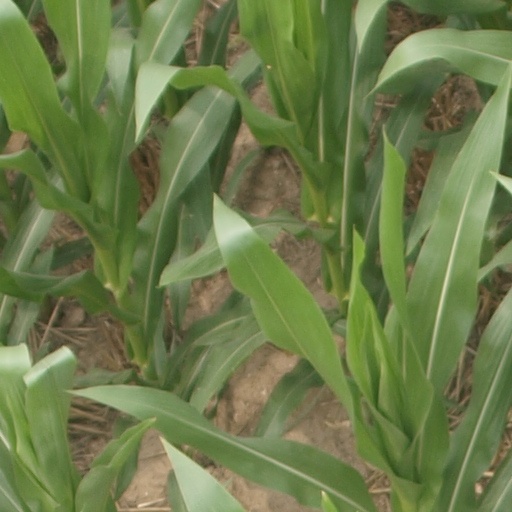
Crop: maize; corn